Monroe County Courthouse (Wisconsin)

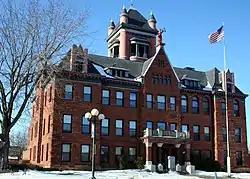

The Monroe County Courthouse in Sparta, Wisconsin is a historic courthouse built in 1895, designed by architect Mifflin E. Bell. It was listed on the National Register of Historic Places in 1982.